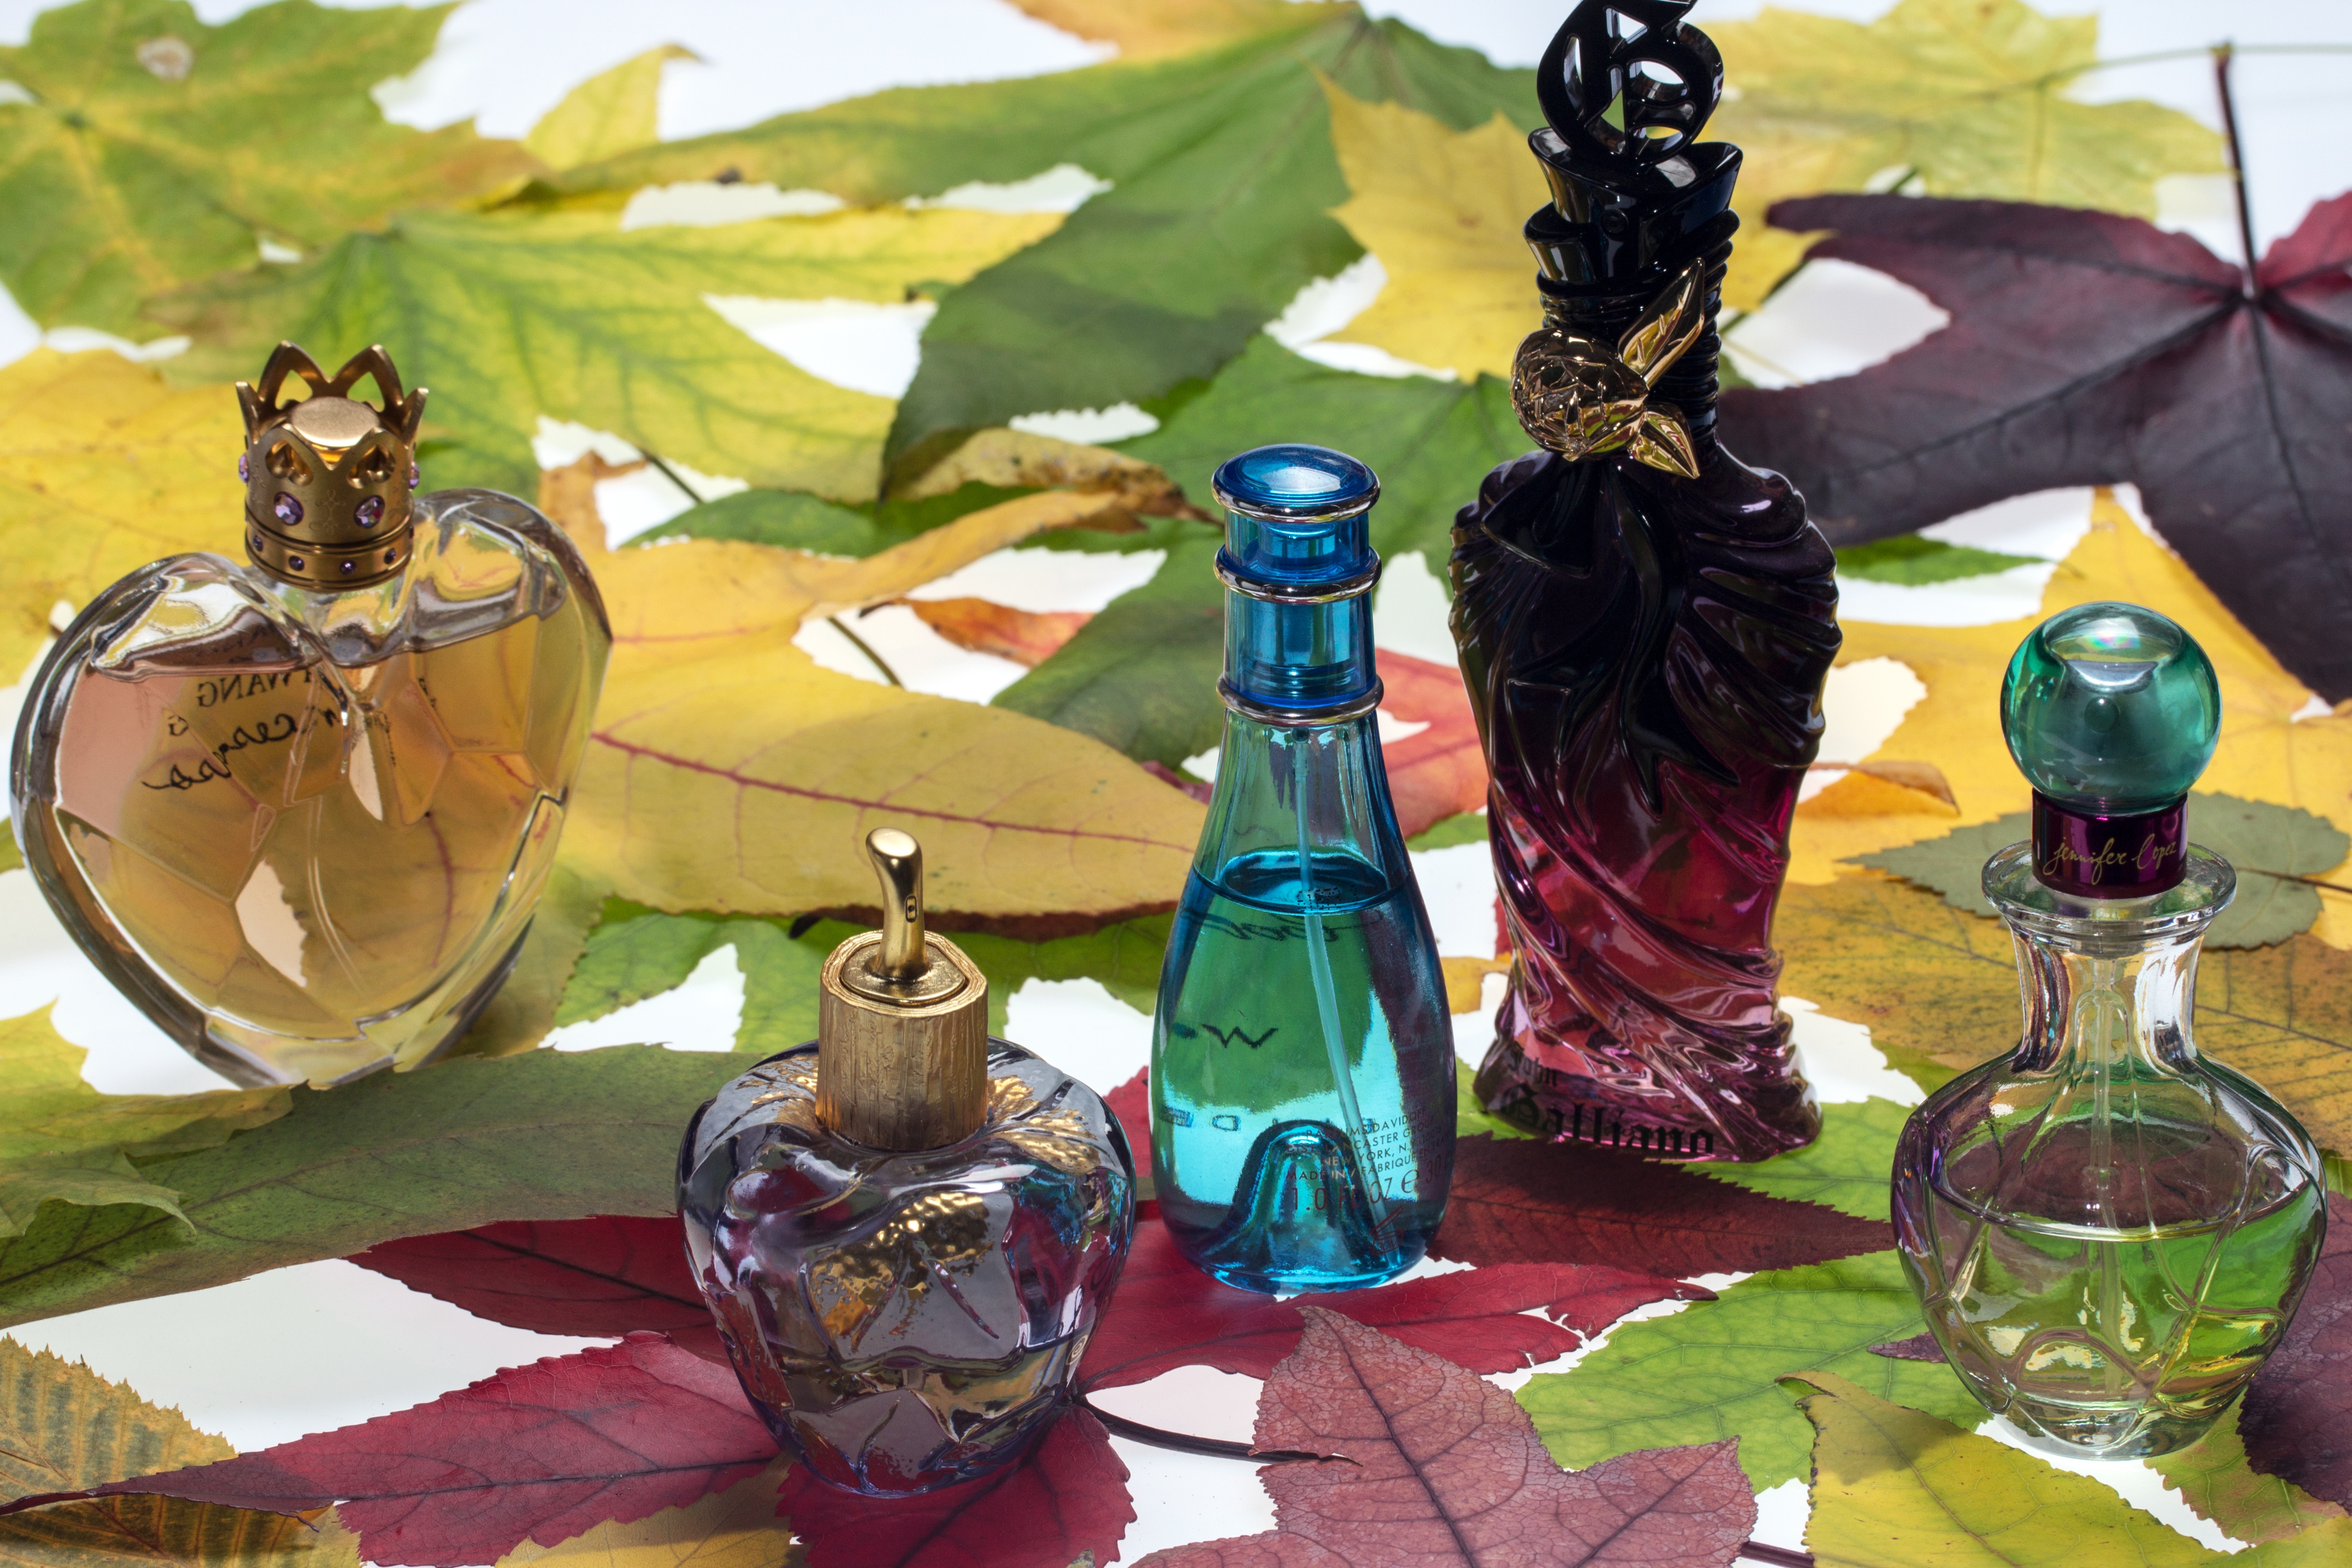
flower, color, bottle, still life, painting, leaves, true leaves, perfumes, perfume bottles, blue bottle